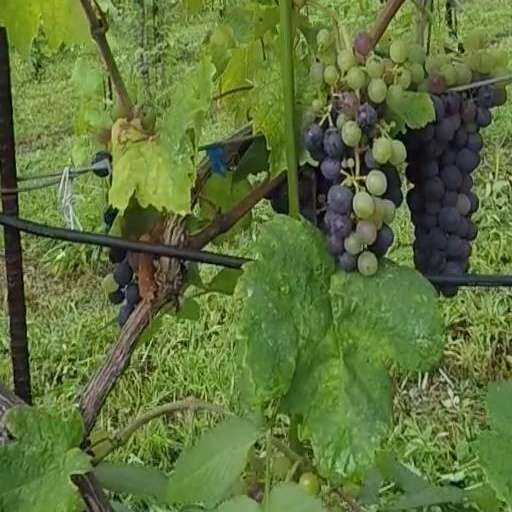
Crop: grape